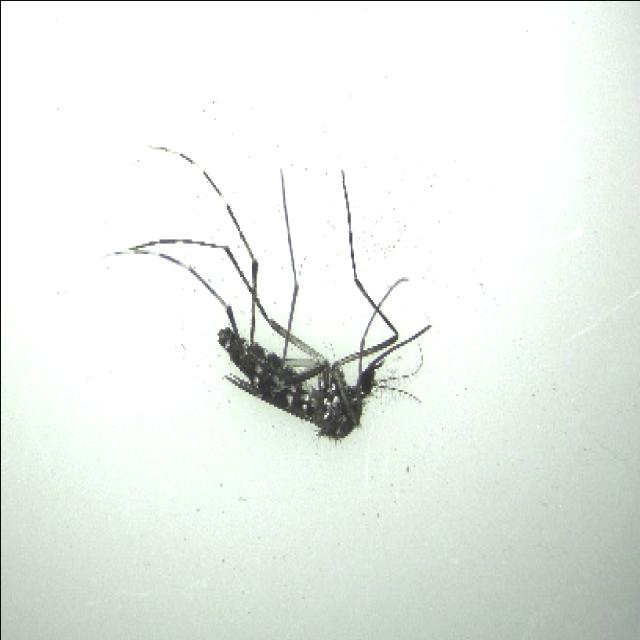
Species: aedes_albopictus